Angela Yuen

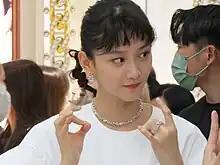

Angela Yuen Lai-lam (Chinese: 袁澧林; born 25 October 1993) is a Hong Kong fashion model and actress. She was nominated for Best Leading Actress at the 59th Golden Horse Awards in 2022 and Best Actress at the 41st Hong Kong Film Awards in 2023 for "The Narrow Road."""